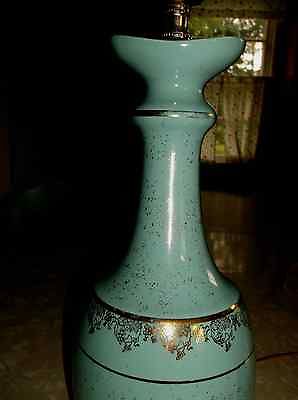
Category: lamp